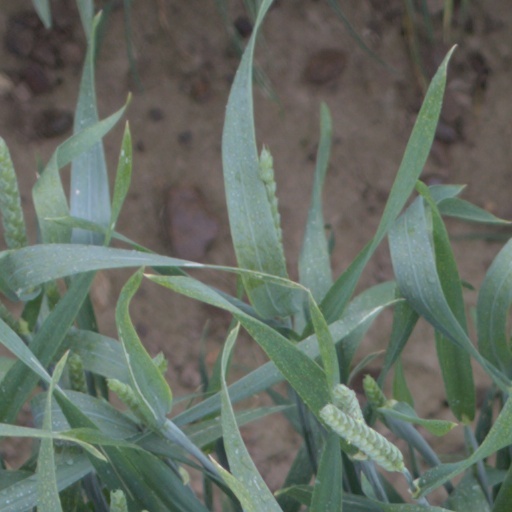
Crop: wheat